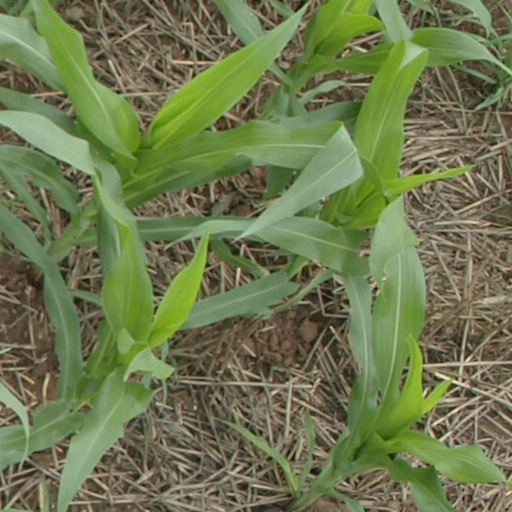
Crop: maize; corn